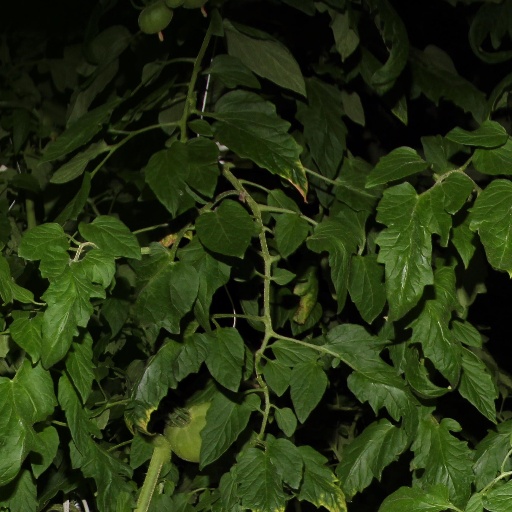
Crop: tomato